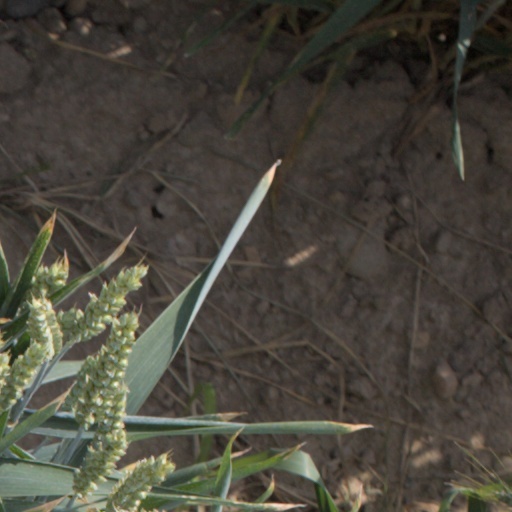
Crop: wheat